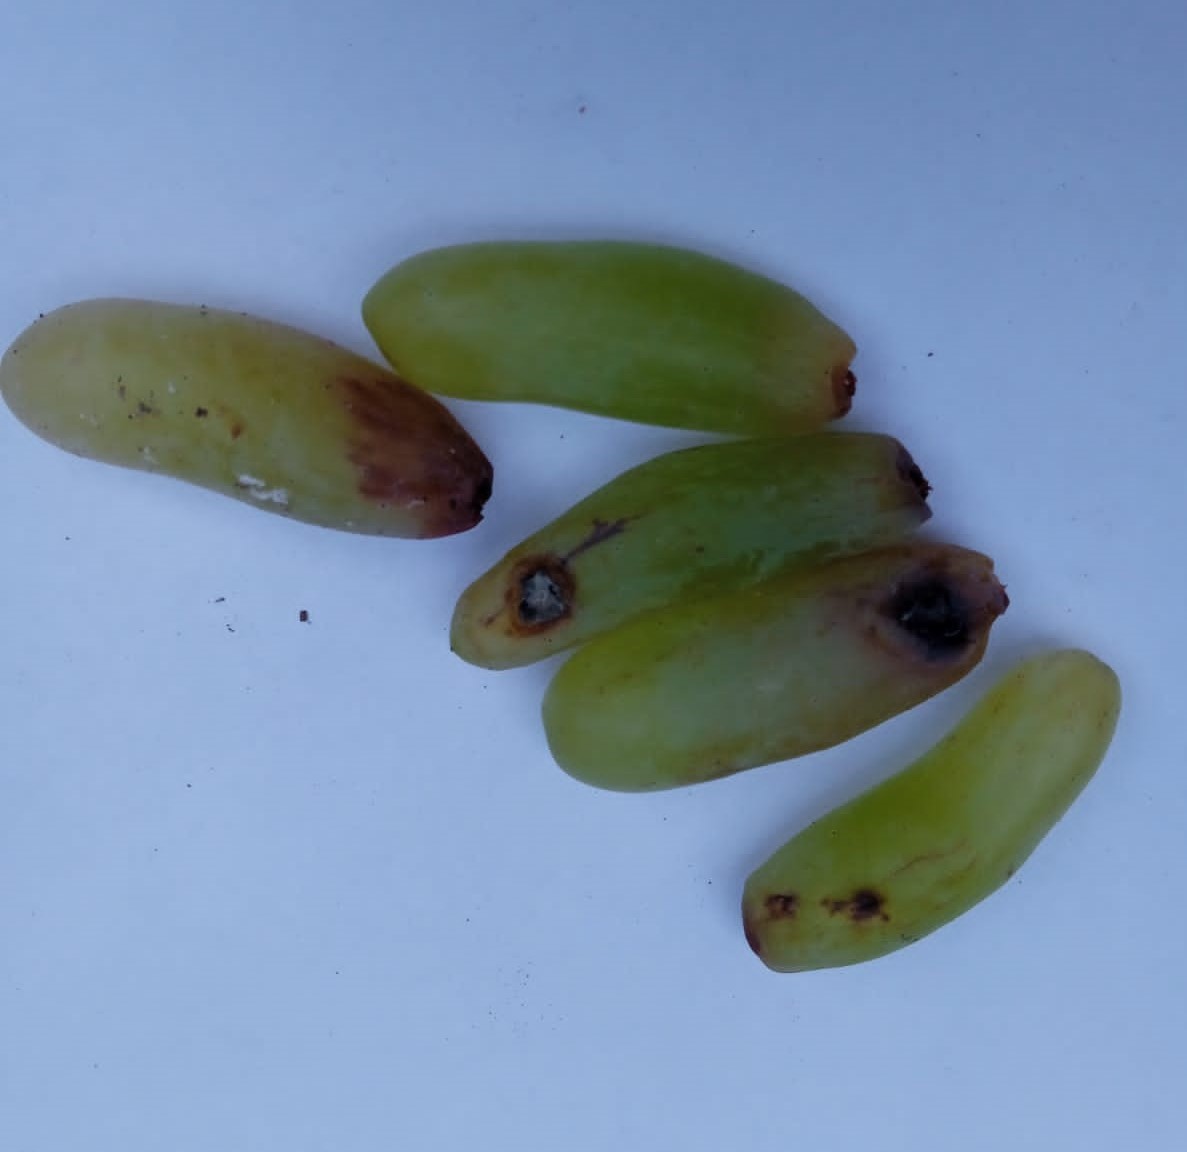
Fruit: grape
Condition: rotten